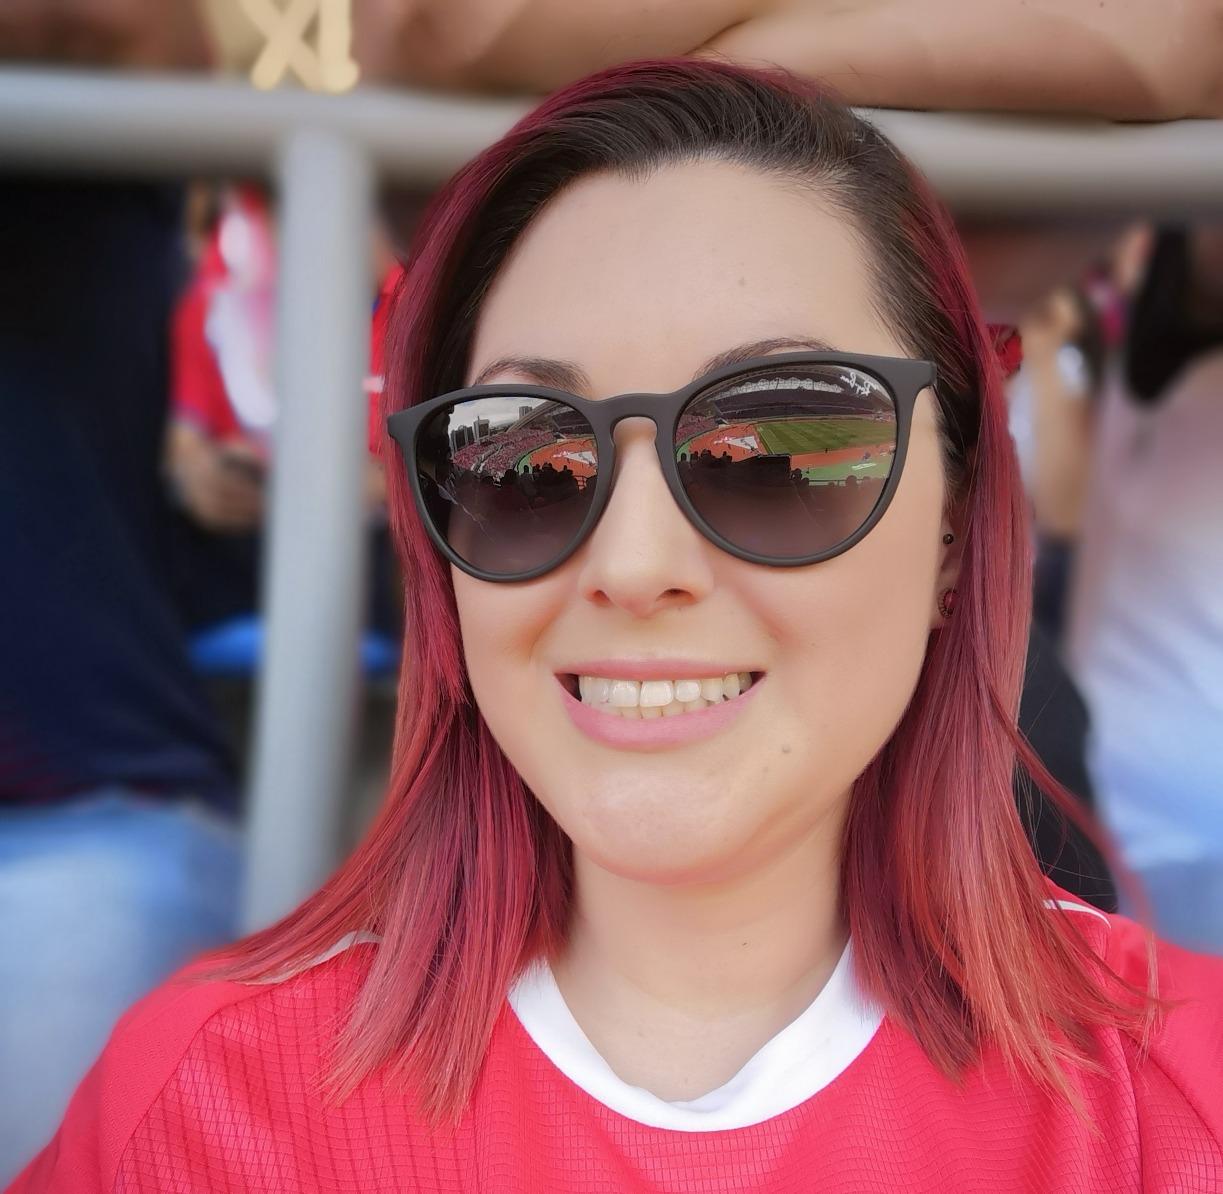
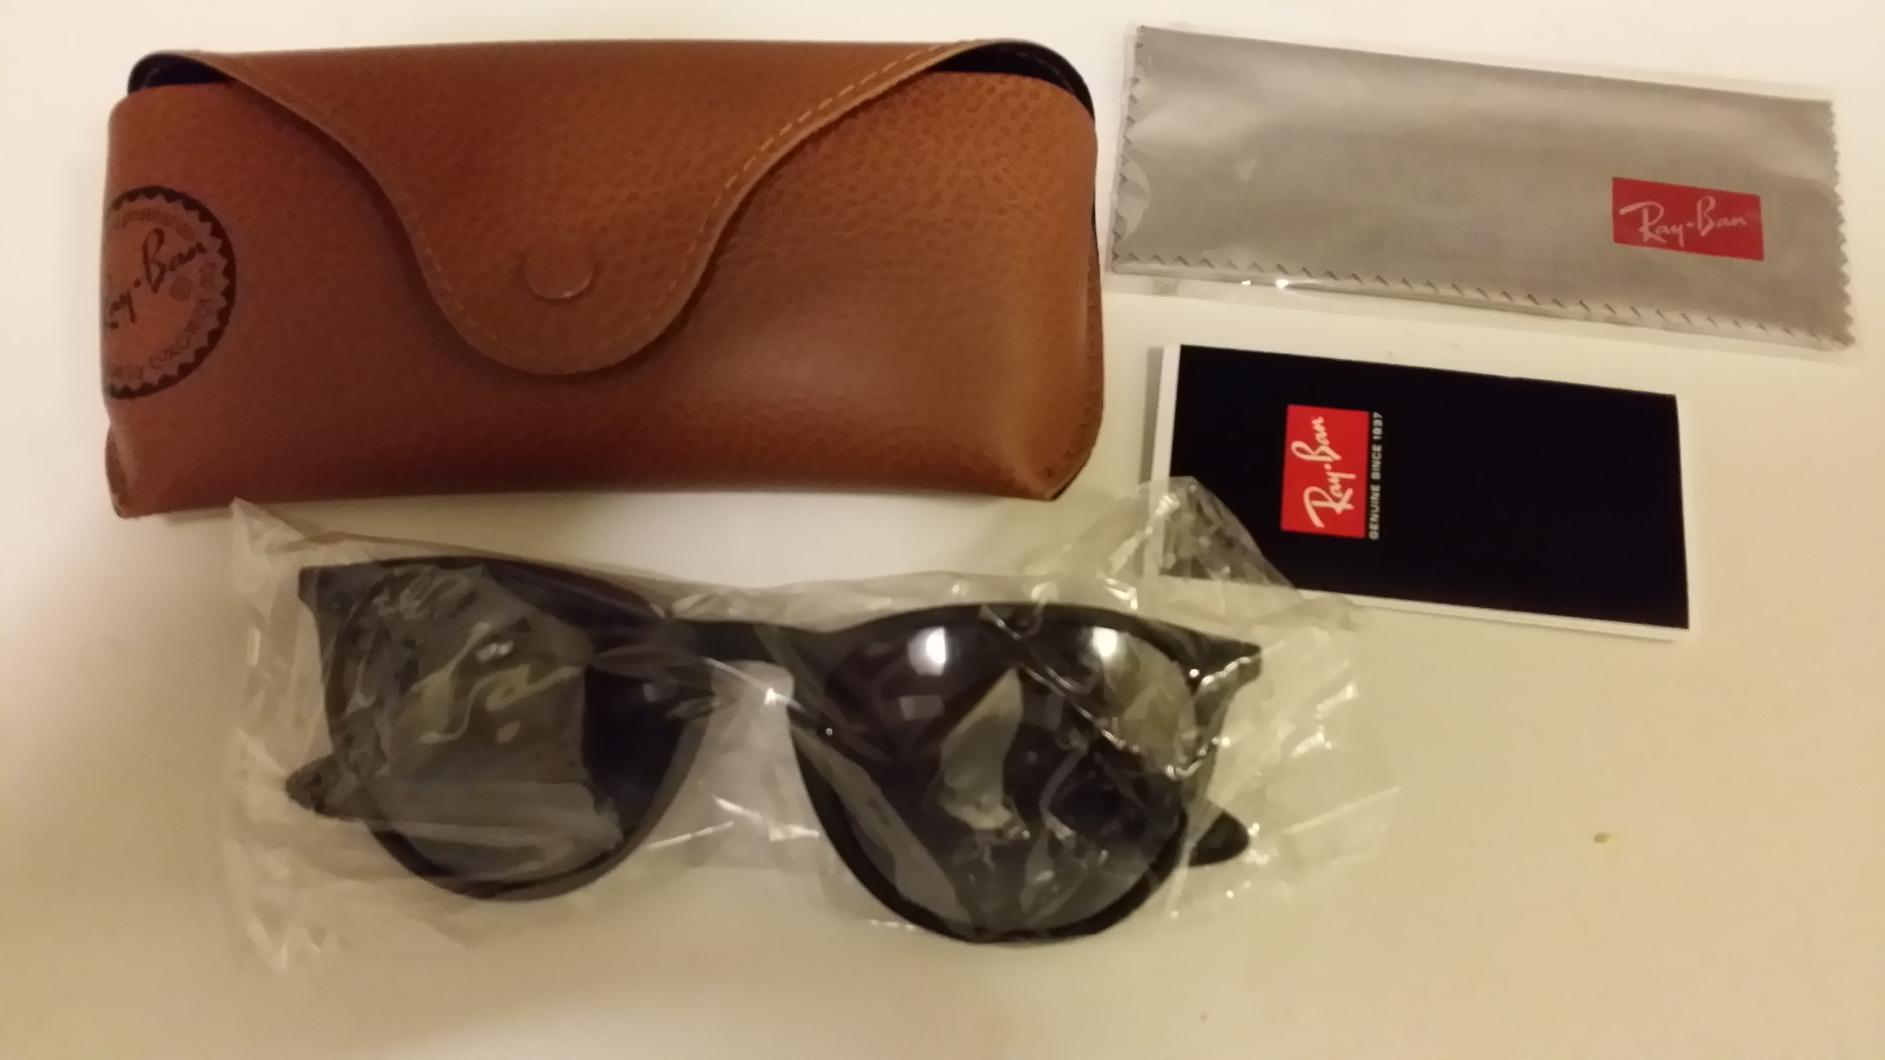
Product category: accessories_sunglasses
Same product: yes